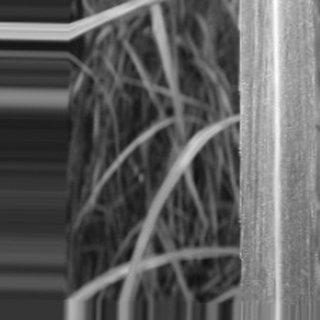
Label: sugarcane_bacterial_blight